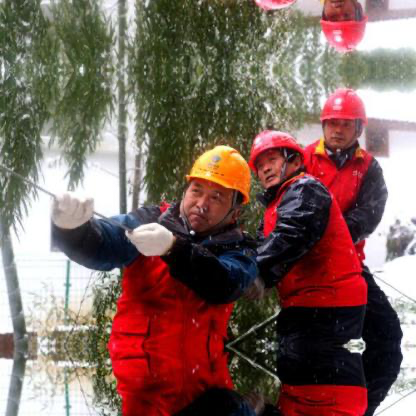
Objects in the image:
label: helmet
label: helmet
label: helmet
label: helmet
label: helmet